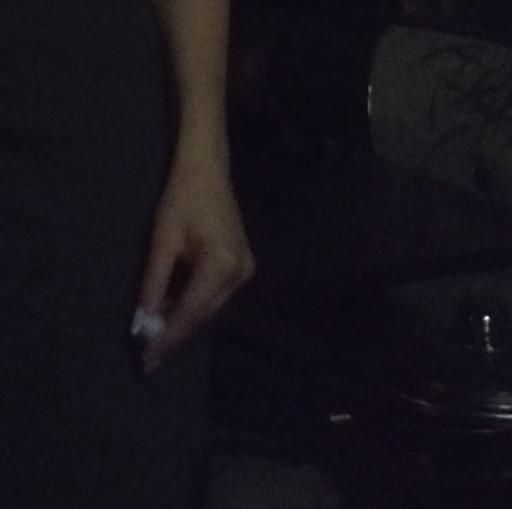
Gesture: no_gesture